Torosaurus

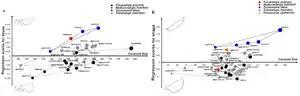
Principal Component Analysis and linear regression between shape and size performed on skulls (A) and squamosals (B), showing that "Torosaurus", independent of size, occupied a different morphospace than "Triceratops horridus" or "Triceratops prorsus"

In 2012, Longrich investigated the problem by applying the principle of falsification. From any valid scientific hypothesis, predictions can be derived by which it can be tested. Longrich argued that the "toromorph" hypothesis implied three such predictions. Firstly, if "Torosaurus" were identical to "Triceratops", their fossils should be found in the same locations. In fact, their geographical ranges do not perfectly coincide. In the very north, no "Torosaurus" fossils have been found, while from the south, only "Torosaurus utahensis" is known. However, this situation could be an artefact of the relative scarcity of "Torosaurus" remains and imperfect sampling. Longrich therefore concluded that the hypothesis was corroborated by the first prediction. Secondly, the hypothesis predicted that all "Torosaurus" specimens would be adults, while no "Triceratops" specimens would be very old. According to Longrich, this last point had not yet been established. Admittedly, in 2011, Horner had published a histological study showing that all "Triceratops" specimens investigated possessed a subadult bone structure, but the sample had been too small to allow for a valid generalisation to all "Triceratops" fossils. To better test the prediction, Longrich proposed a list of twenty-four external skull traits, by which specimens could be checked regarding their level of skull element fusion and their maturation. Thirty-six specimens were investigated upon applying these criteria. It transpired that the fusion typically took place in a certain sequence, providing additional information about their age. Indeed, by these criteria, most "Torosaurus" specimens were very old. However, there were two exceptions. The small individual ANSP 15192 was a relatively young adult, as shown by the lack of fusion of the snout bones. The youngest specimen was YPM 1831, with an unfused snout, epijugal, and occipital condyle. Furthermore, it had lost all of its frill osteoderms because they apparently had not been fused yet, while the frill edge had the external appearance of growing, young bone. On the other hand, Longrich found that ten of the "Triceratops" skulls investigated had attained the same level of maturation as the most aged "Torosaurus" specimens. Longrich concluded that the test of the second prediction refuted the hypothesis. The third prediction was that transitional forms could be found between "Torosaurus" and "Triceratops". Longrich considered the claim that the thin areas on "Triceratops" frills were precursors of parietal "fenestrae", as the strongest proof of a transitional phase. However, he pointed out that these structures differed in position. The "Triceratops" depressions are partly located on the squamosal, while the "Torosaurus" holes are fully surrounded by the parietal. Furthermore, the depressions are bordered by much thicker bone, while the "Torosaurus" holes are surrounded by thin bone. Longrich concluded that the hypothesis failed regarding the third prediction. Being refuted in two of the three predictions, the hypothesis should be rejected.